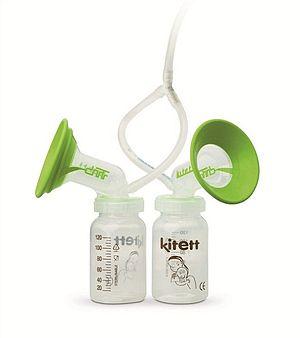
Kit d’expression Kitett Kolor double
Un tire-lait est un appareil servant à extraire le lait du sein d’une femme qui allaite.